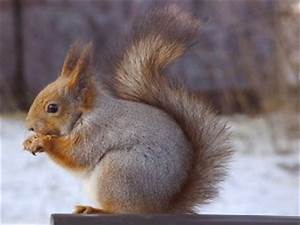
Label: scoiattolo